Haile Gebrselassie

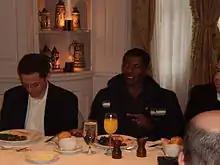
During an interview in New York in 2010

In 2010, he tried to attack his world record for the third consecutive time at the Dubai Marathon 2010. Although he won the race with a time of 2:06:09, he failed to break his 18-month world record. In a post-race interview, Haile revealed that he had suffered back pain, requiring intensive pre-race physiotherapy, resulting from having slept in a bad position. His problems continued at the NYC Half Marathon, where he pulled up mid-race visibly uncomfortable in his running. He had an easy victory in the inaugural edition of the 10K de Madrid in April. He scored his third victory at the Great Manchester Run the following month, although he missed out on Micah Kogo's course record. He followed this with his first win at the Great North Run in September, finishing the half marathon in a time of 59:33 minutes.